Century break

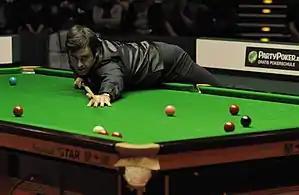
Ronnie O'Sullivan (pictured) has scored the most century breaks in professional snooker tournaments at more than 1,200.

In snooker, a century break (also century, sometimes called a ton) is a of 100 points or more, compiled in one to the table. A century break requires potting at least 25 consecutive balls, and the ability to score centuries is regarded as a mark of the highest skill in snooker. Ronnie O'Sullivan has described a player's first century break as the "ultimate milestone for any snooker player". Joe Davis made the first televised century break in 1962.